Kirsty Williams

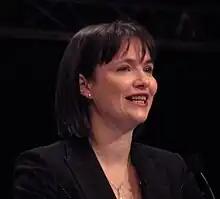
Williams addressing the Liberal Democrat Federal Conference at the Harrogate International Centre in 2009

Williams joined the Welsh Liberal Democrats at the age of 15. In the 1997 general election, she contested the constituency of Ogmore, coming third. For a long time she was a keen advocate of a Welsh Assembly, and she campaigned hard in the 1997 referendum for the creation of the National Assembly for Wales. She was subsequently appointed to the National Assembly Advisory Group by Welsh Secretary Ron Davies.